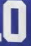
Number: 0